Jade Collection of the National Museum, New Delhi

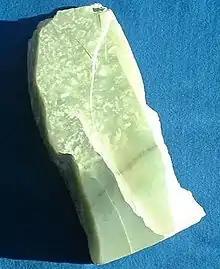
Unworked jade.

Jade is a gemstone with unique symbolic energy is known for its glossy surface, hardness and translucency. The term jade is commonly used to cover the nephrite, jadeite and chloromelanite groups of minerals, all of which are hard and attractively coloured. Bowenite is called "False Jade" or "Jade look alike" and is softer than true jade.